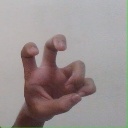
अक्षर: छ